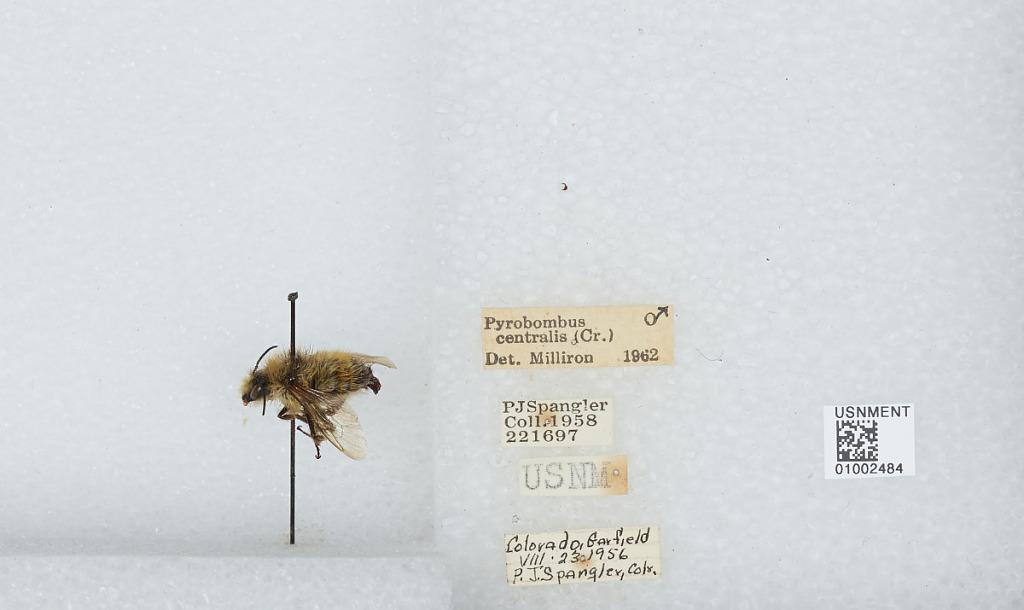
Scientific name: Bombus (Pyrobombus) centralis Cresson
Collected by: P. Spangler
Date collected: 1956-8-23
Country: United States
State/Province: Colorado
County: Garfield
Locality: Garfield
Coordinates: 39.6, -107.9
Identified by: Milliron